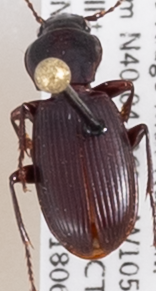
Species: Pterostichus restrictus
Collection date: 2018-06-19
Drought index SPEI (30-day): -1.01
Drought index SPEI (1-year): -0.39
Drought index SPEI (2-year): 0.03